Deanna Smith

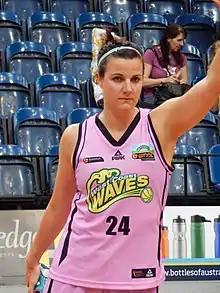
Smith with the West Coast Waves in 2014

Deanna Louise Smith (born 24 December 1980) is an Australian basketball coach and former player. She played the majority of her career in the Women's National Basketball League (WNBL), winning two WNBL championships and earning three WNBL All-Star Five honours. She also played wheelchair basketball in the Women's National Wheelchair Basketball League (WNWBL), becoming the first player to play in both the WNBL and WNWBL.